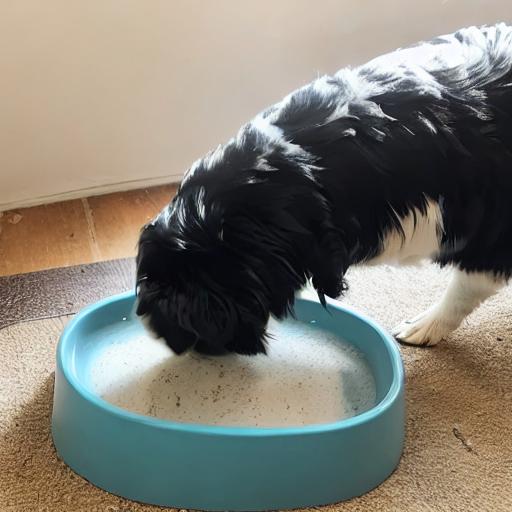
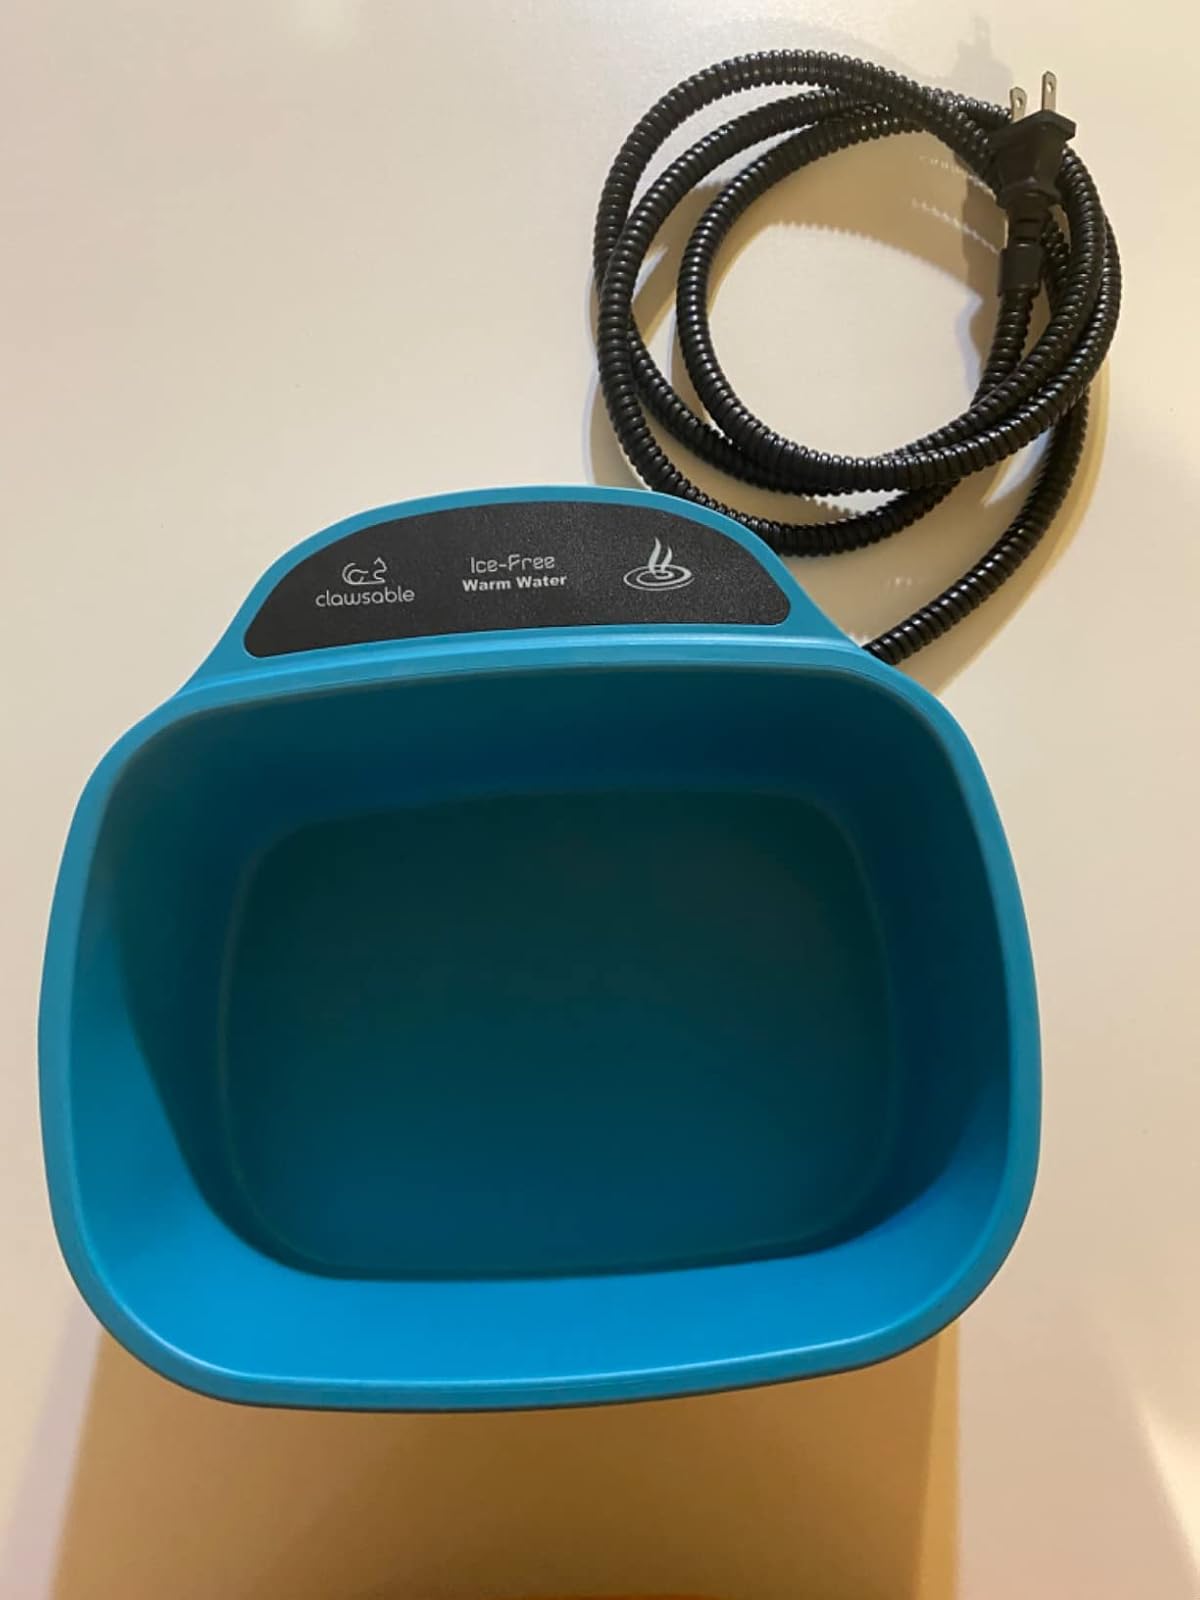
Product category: items_bowl
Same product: no